James Stillman Rockefeller

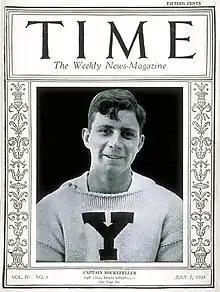
Rockefeller in "Time" magazine in 1924

James Stillman Rockefeller (June 8, 1902 – August 10, 2004) was a member of the prominent U.S. Rockefeller family. He won an Olympic rowing title for the United States, then became president of what eventually became Citigroup. He was a trustee of the American Museum of Natural History and a member of the board of overseers of Memorial Sloan Kettering Cancer Center.